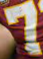
Number: 7